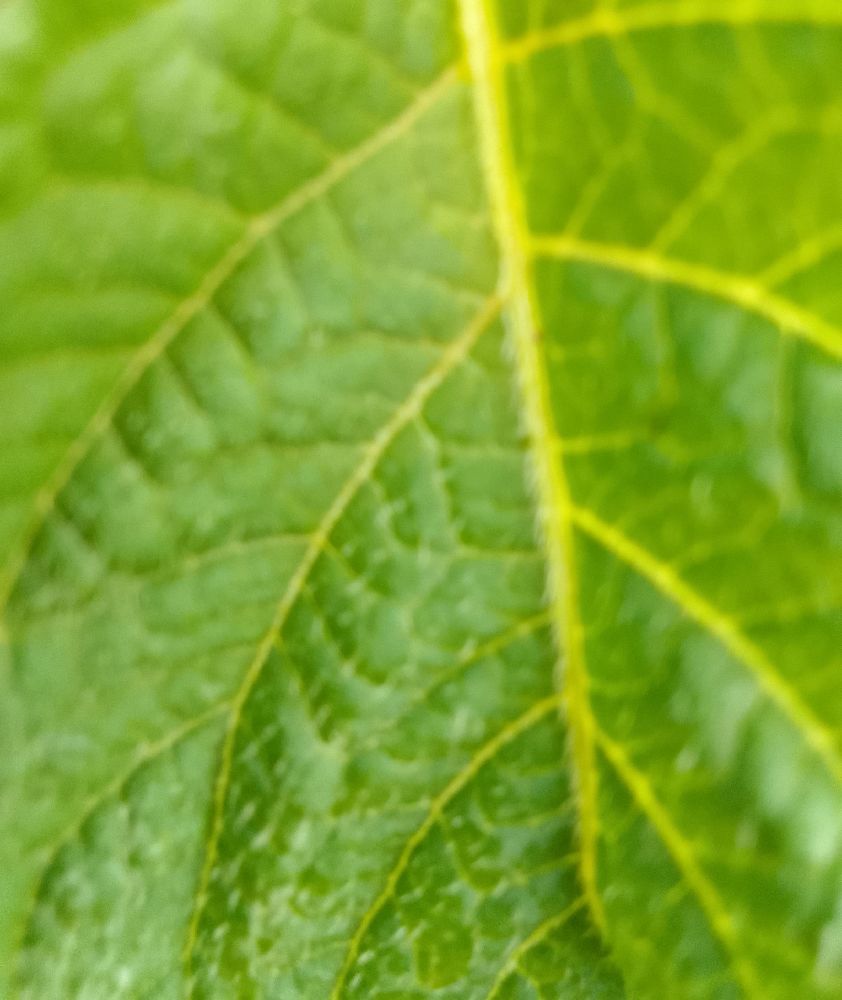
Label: Healthy